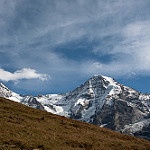
Label: mountain